Rock of Ages (video game)

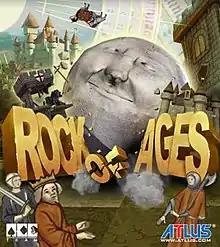
Xbox 360 digital cover

Rock of Ages is a tower defense racing video game developed by ACE Team and published by Atlus USA. It uses the Unreal Engine 3. The game was released for Xbox 360 in August 2011, for Microsoft Windows in September 2011, and for PlayStation 3 in 2012.